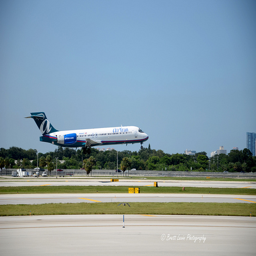
A airplane that is flying over a runway.
An airplane flies over a runway at an airport.
A big jet plane that is coming in for a landing at the airport.
A large jetliner flying on top of an airport tarmac.
We are looking at an airplane just off the runway.